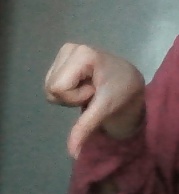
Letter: waw